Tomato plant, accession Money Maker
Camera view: vertical (180 deg); turntable rotation: 60 degrees
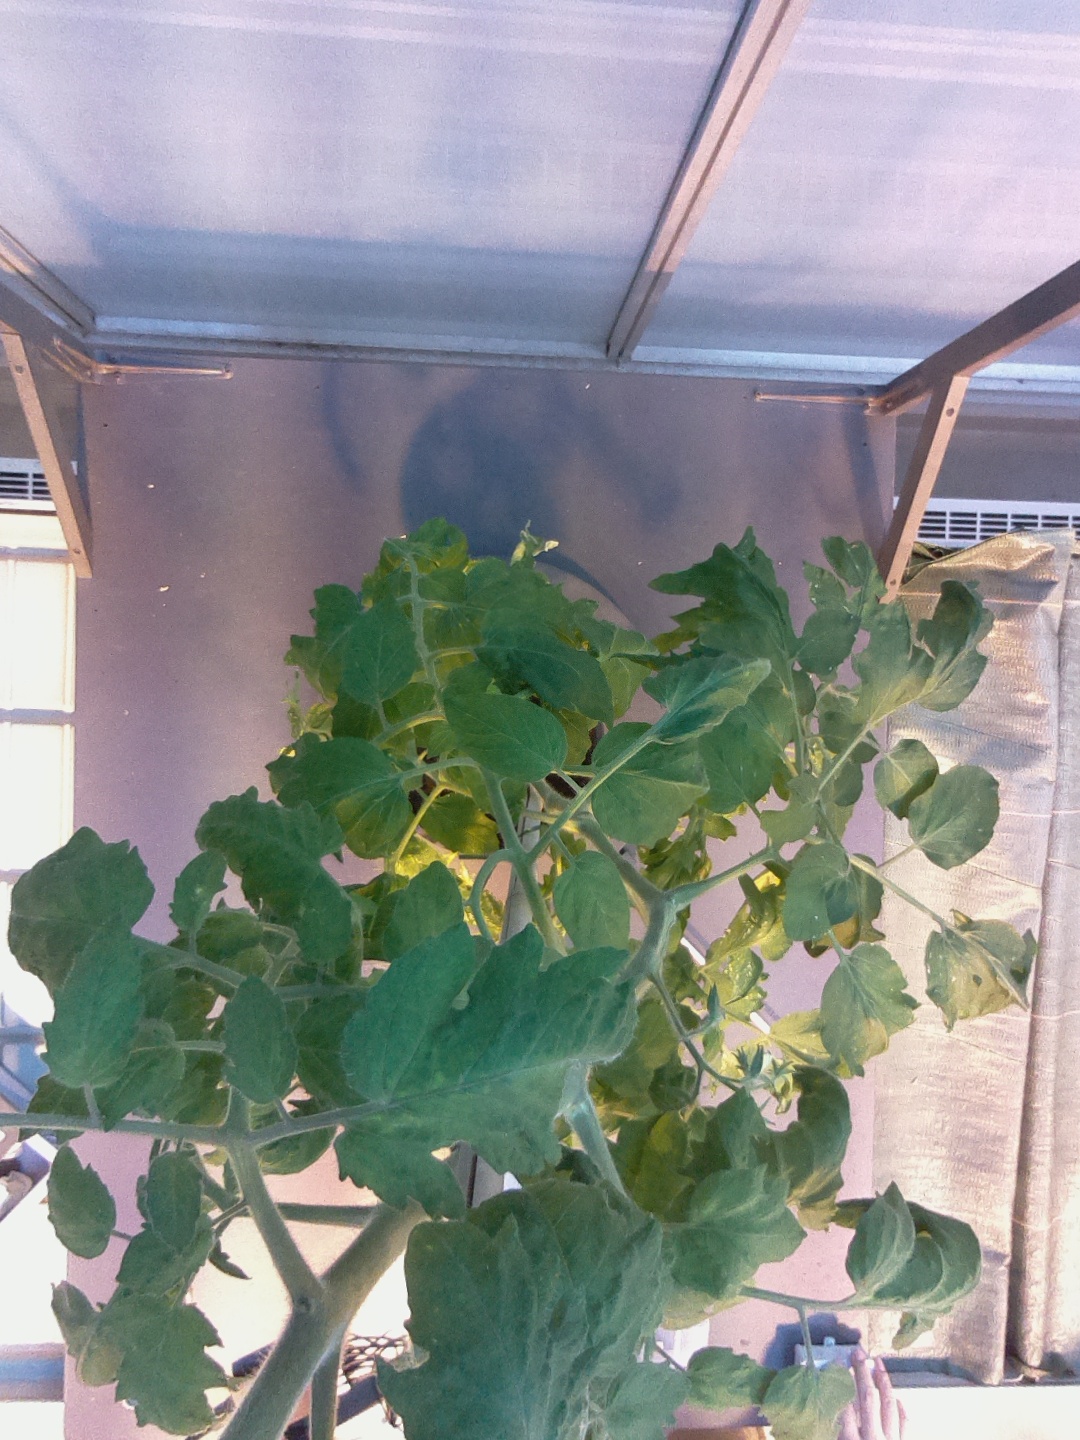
BBCH growth stage 63: 30%-40% of flowers open